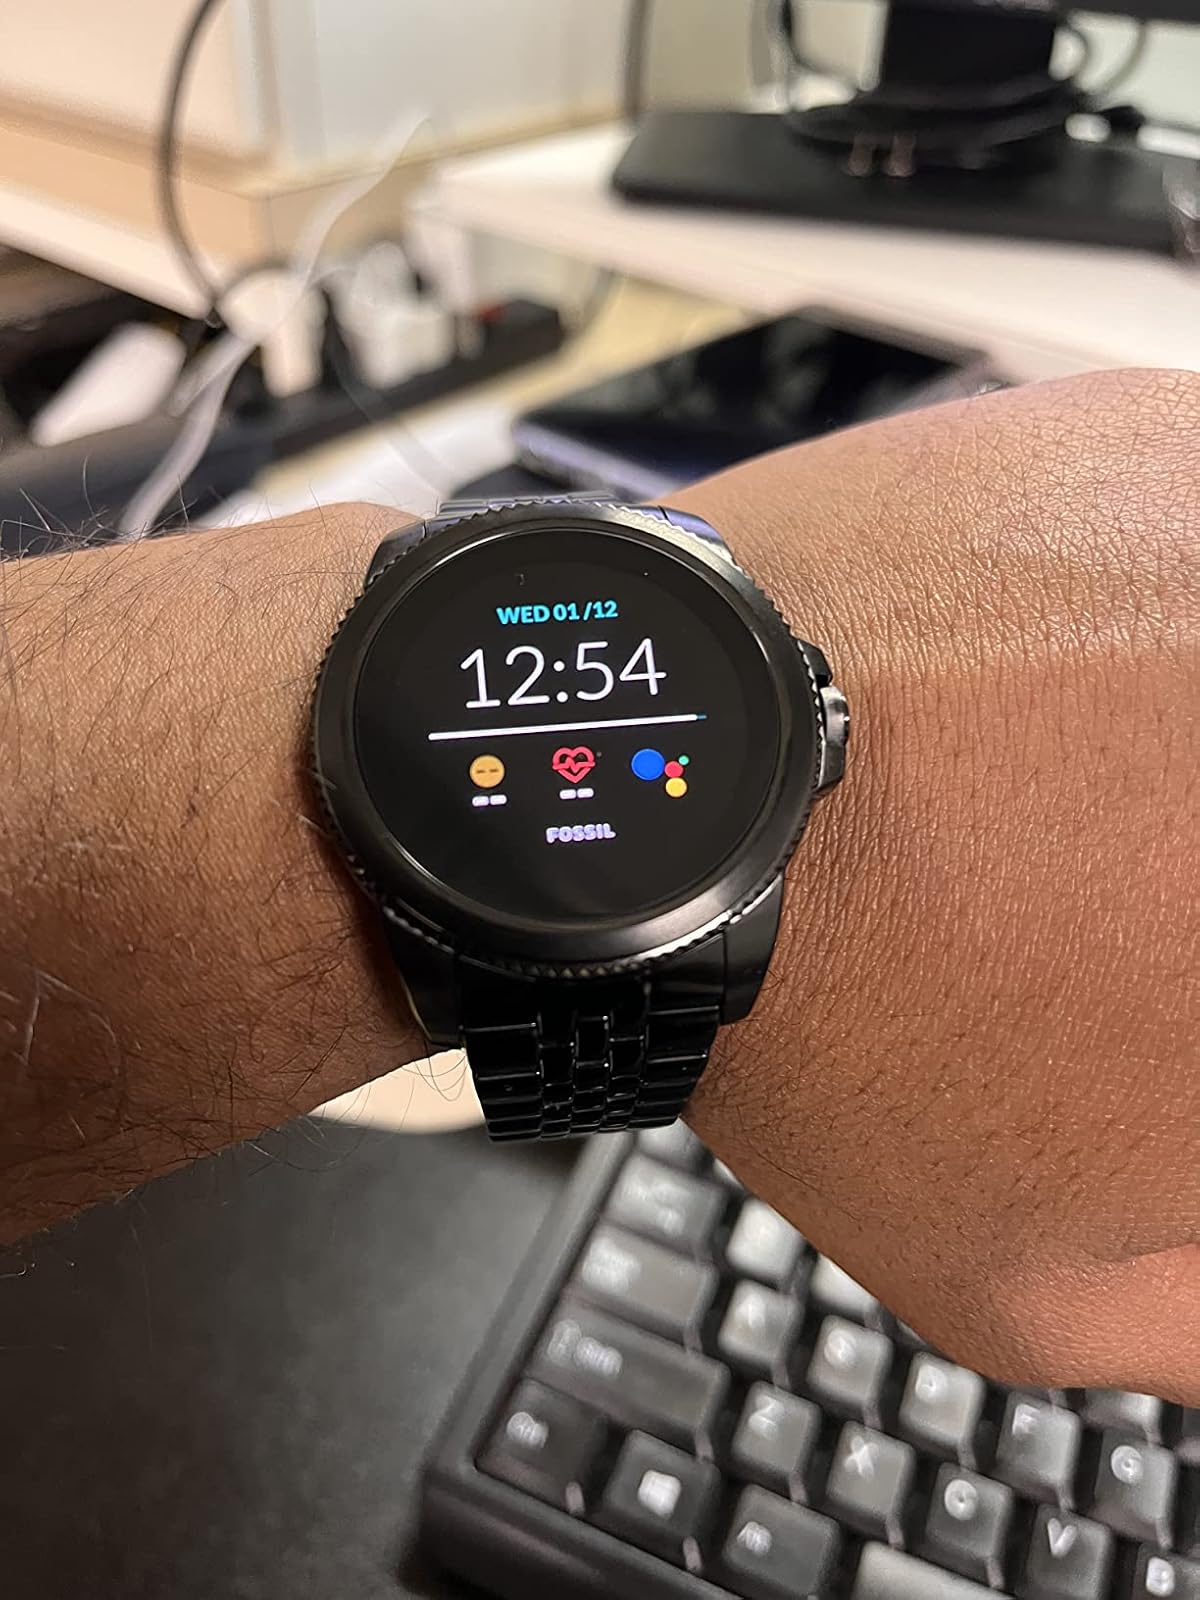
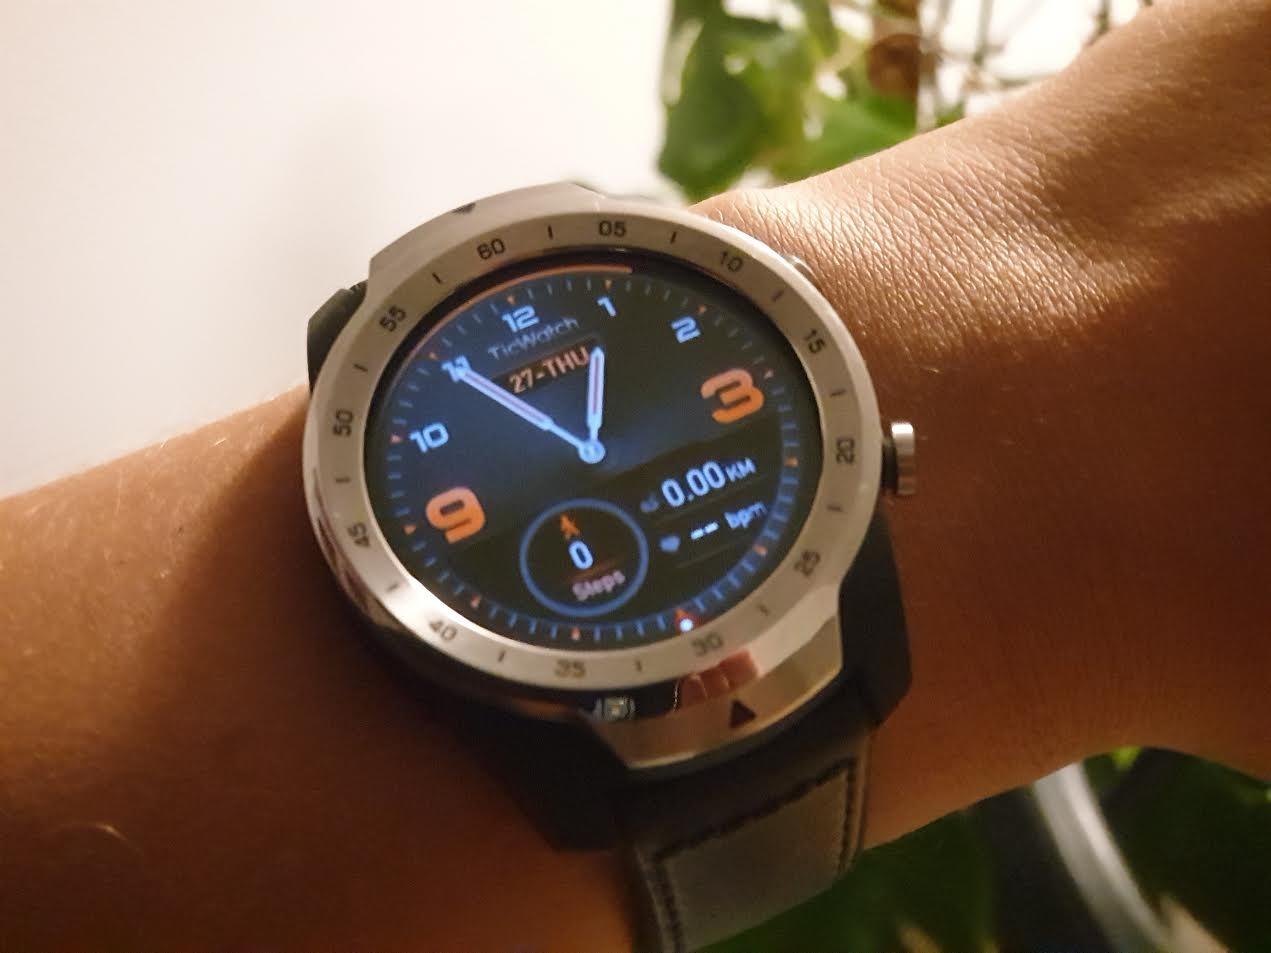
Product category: smartwatch
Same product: no